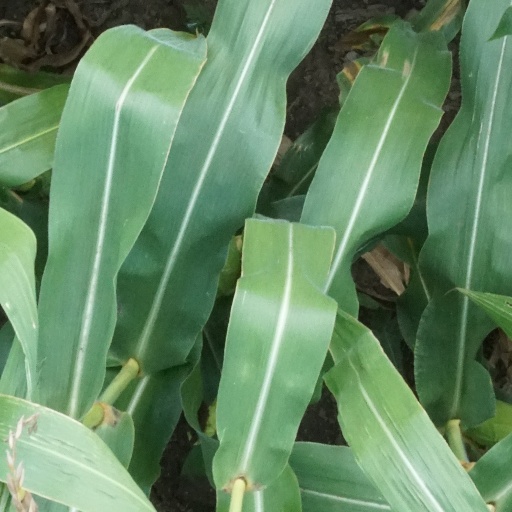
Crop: maize; corn